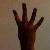
The image shows a hand gesture representing the number 4 in Indian Sign Language.